SS Nieuw Amsterdam (1937)

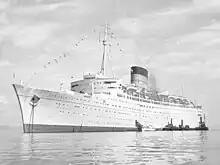
The cruise ship "Caribia", formerly the Cunard Liner

On September 6, NASM gave "Nieuw Amsterdam"s crew a 15 percent pay rise. However, after she reached Rotterdam her crew went on strike for hazard pay. The dispute was settled on September 20, but by then 200 prospective passengers had canceled their reservations. As a result, on this crossing she did not need to accommodate passengers in makeshift dormitories. She left Rotterdam on September 22 carrying 1,260 passengers, most of whom were US citizens. After calling at Boulogne and Southampton she reached Hoboken on September 29 carrying 1,197 passengers, including British actress Merle Oberon and Polish pianist Jan Smeterlin. Also aboard was Chiang Kai-shek's adopted son Chiang Wei-kuo, who had been serving in the German Army.